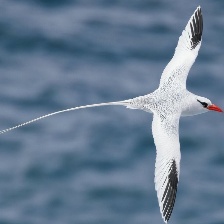
Species: RED BILLED TROPICBIRD
Scientific name: PHAETHON AETHEREU